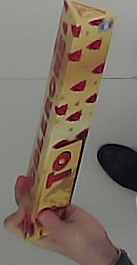
Product: toblerone_white